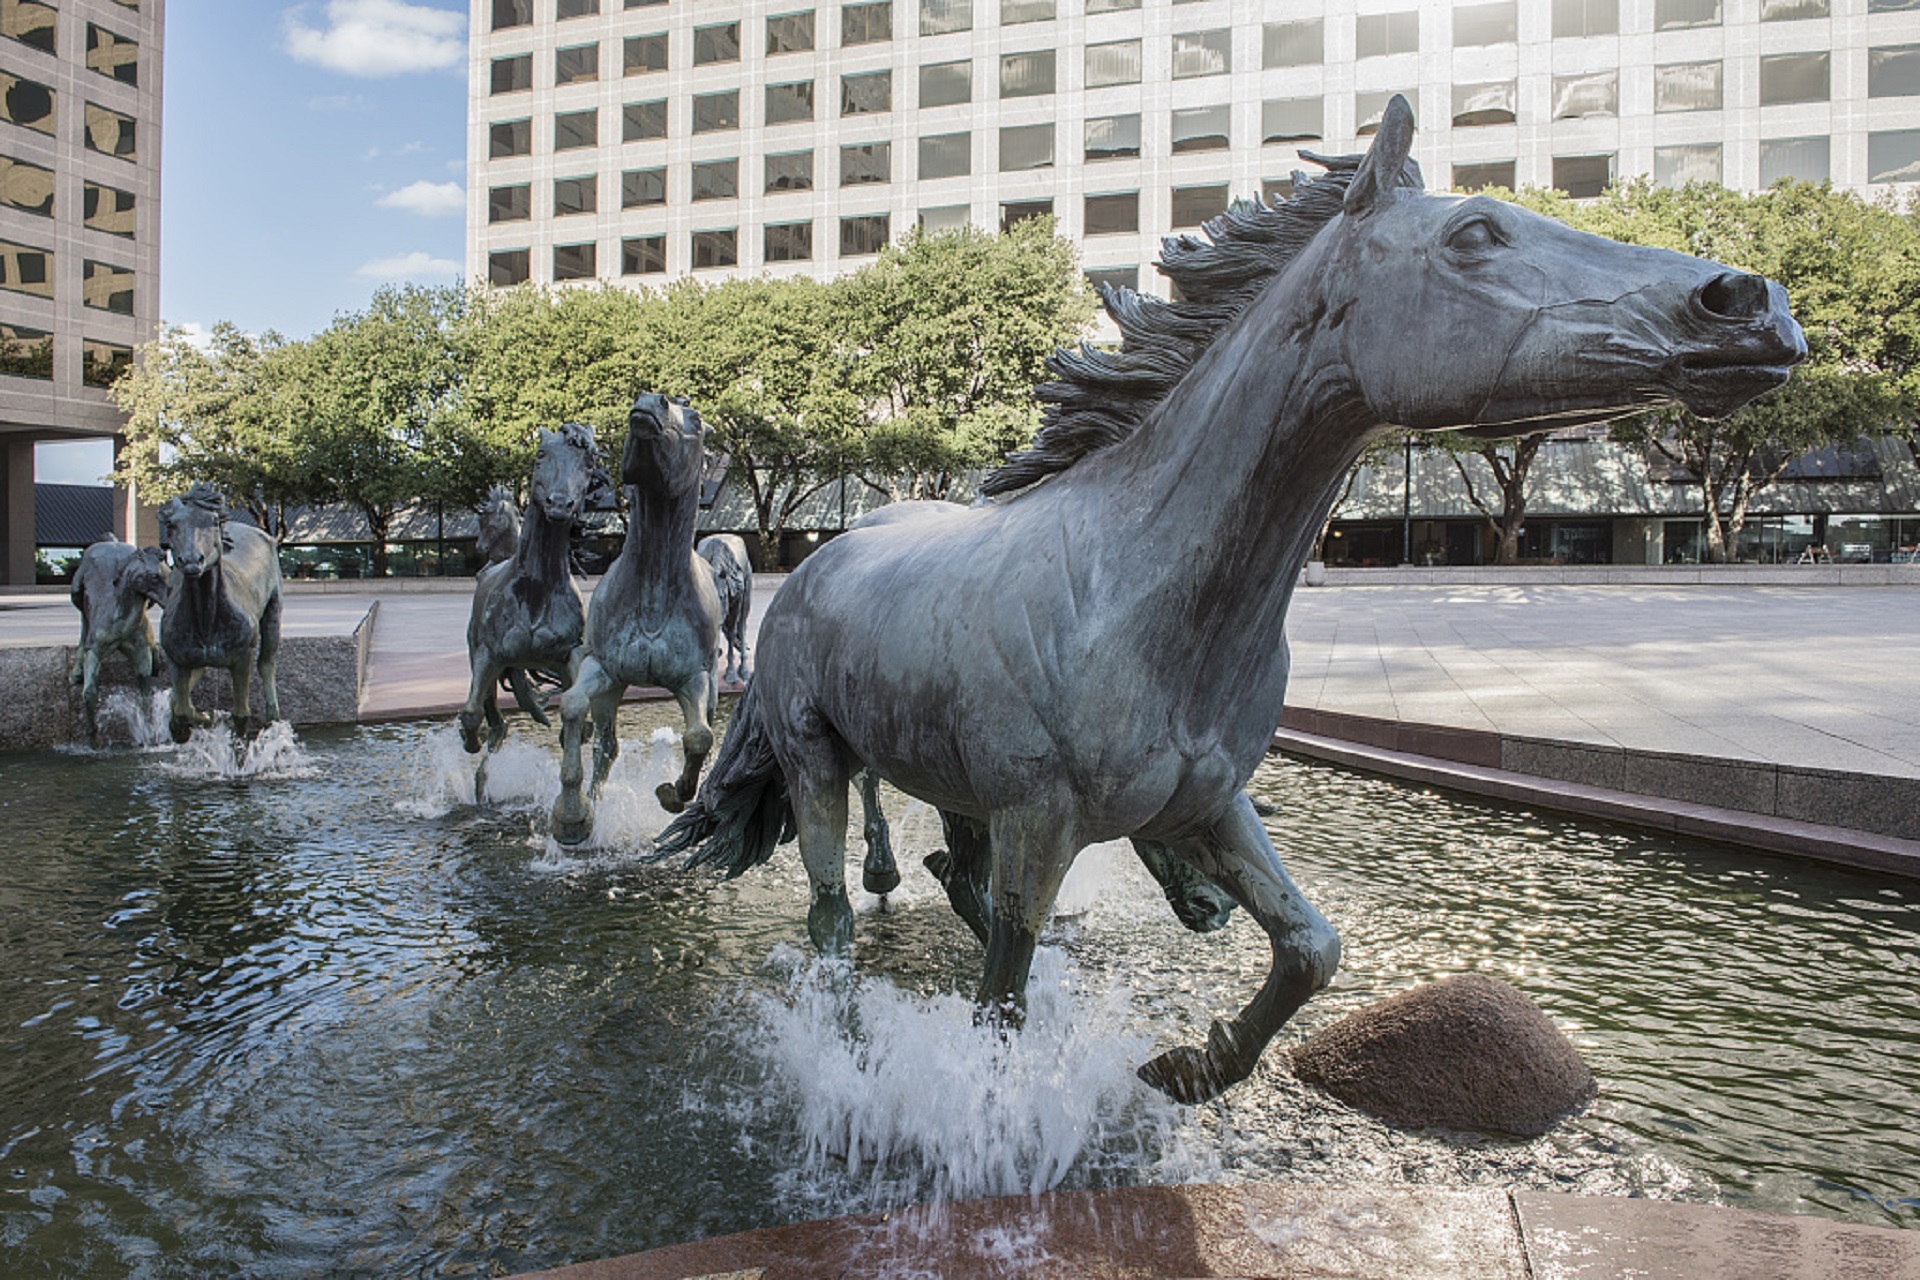
outdoor, architecture, urban, monument, tourist, statue, symbol, horse, square, usa, stallion, artwork, sculpture, art, fountain, mare, culture, center, bronze, texas, mustangs, horse like mammal, irving